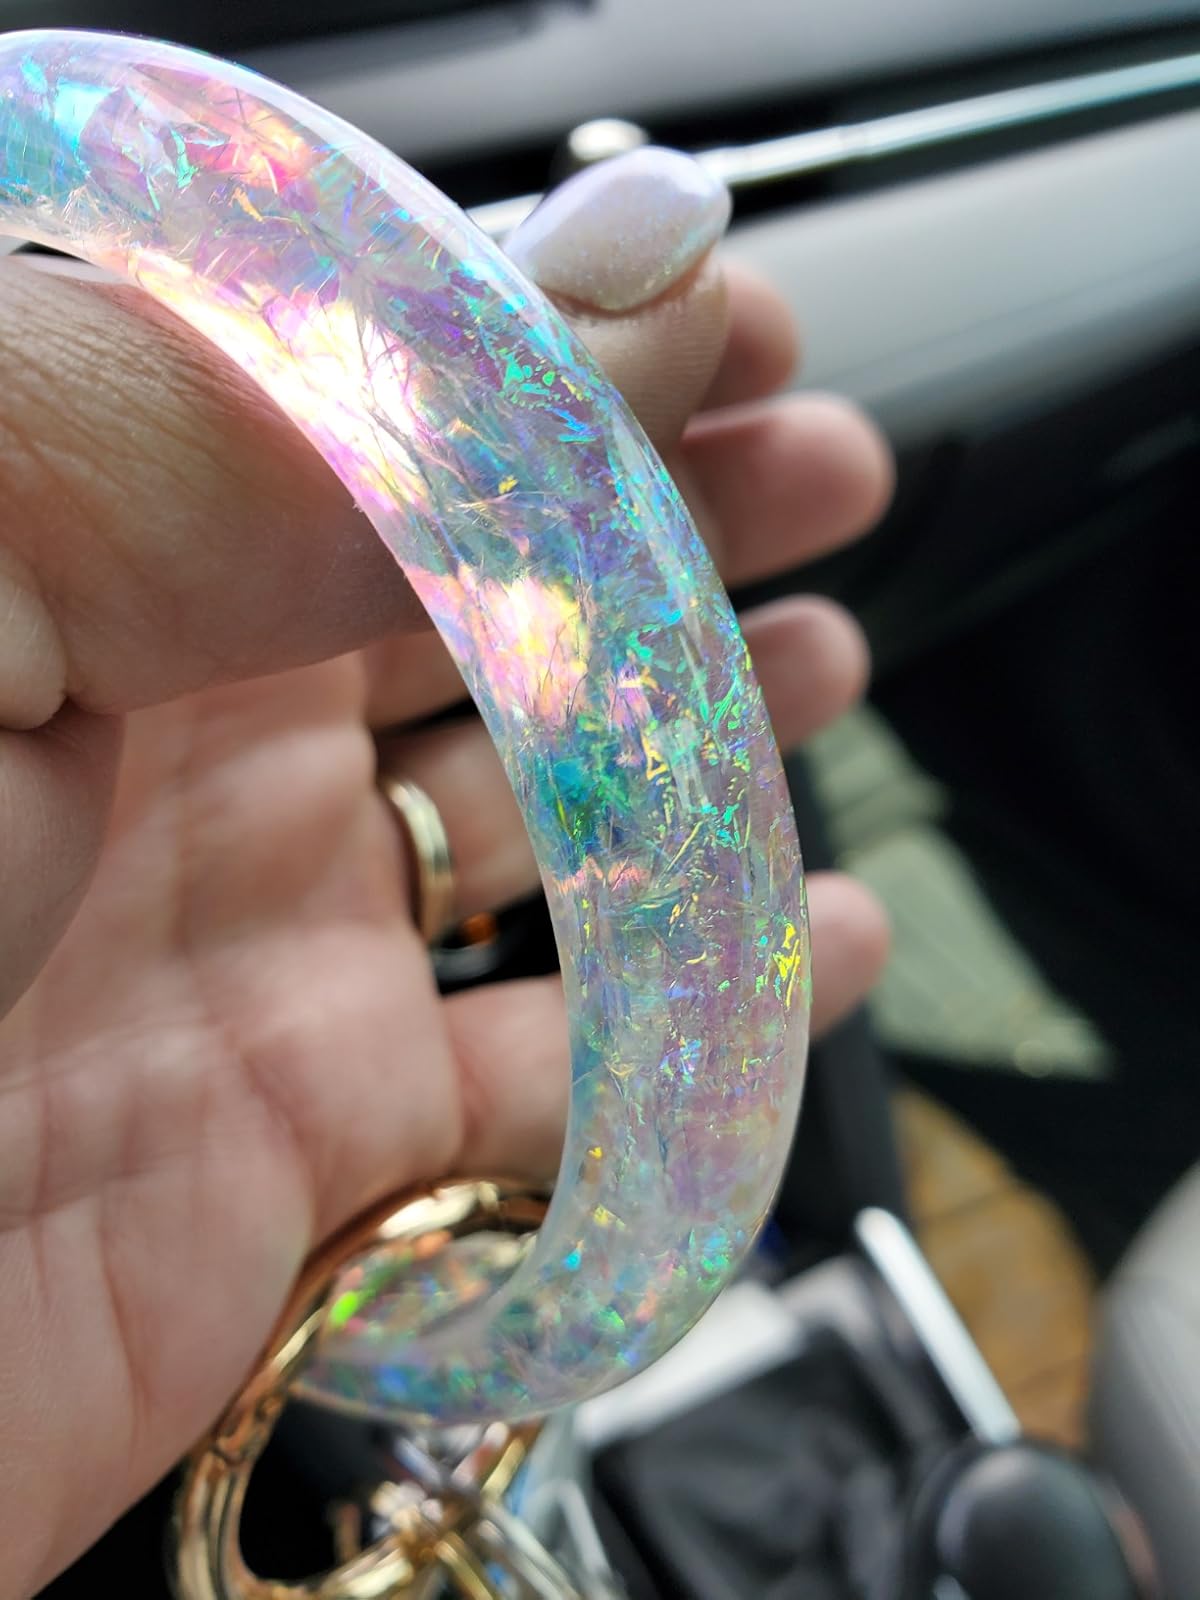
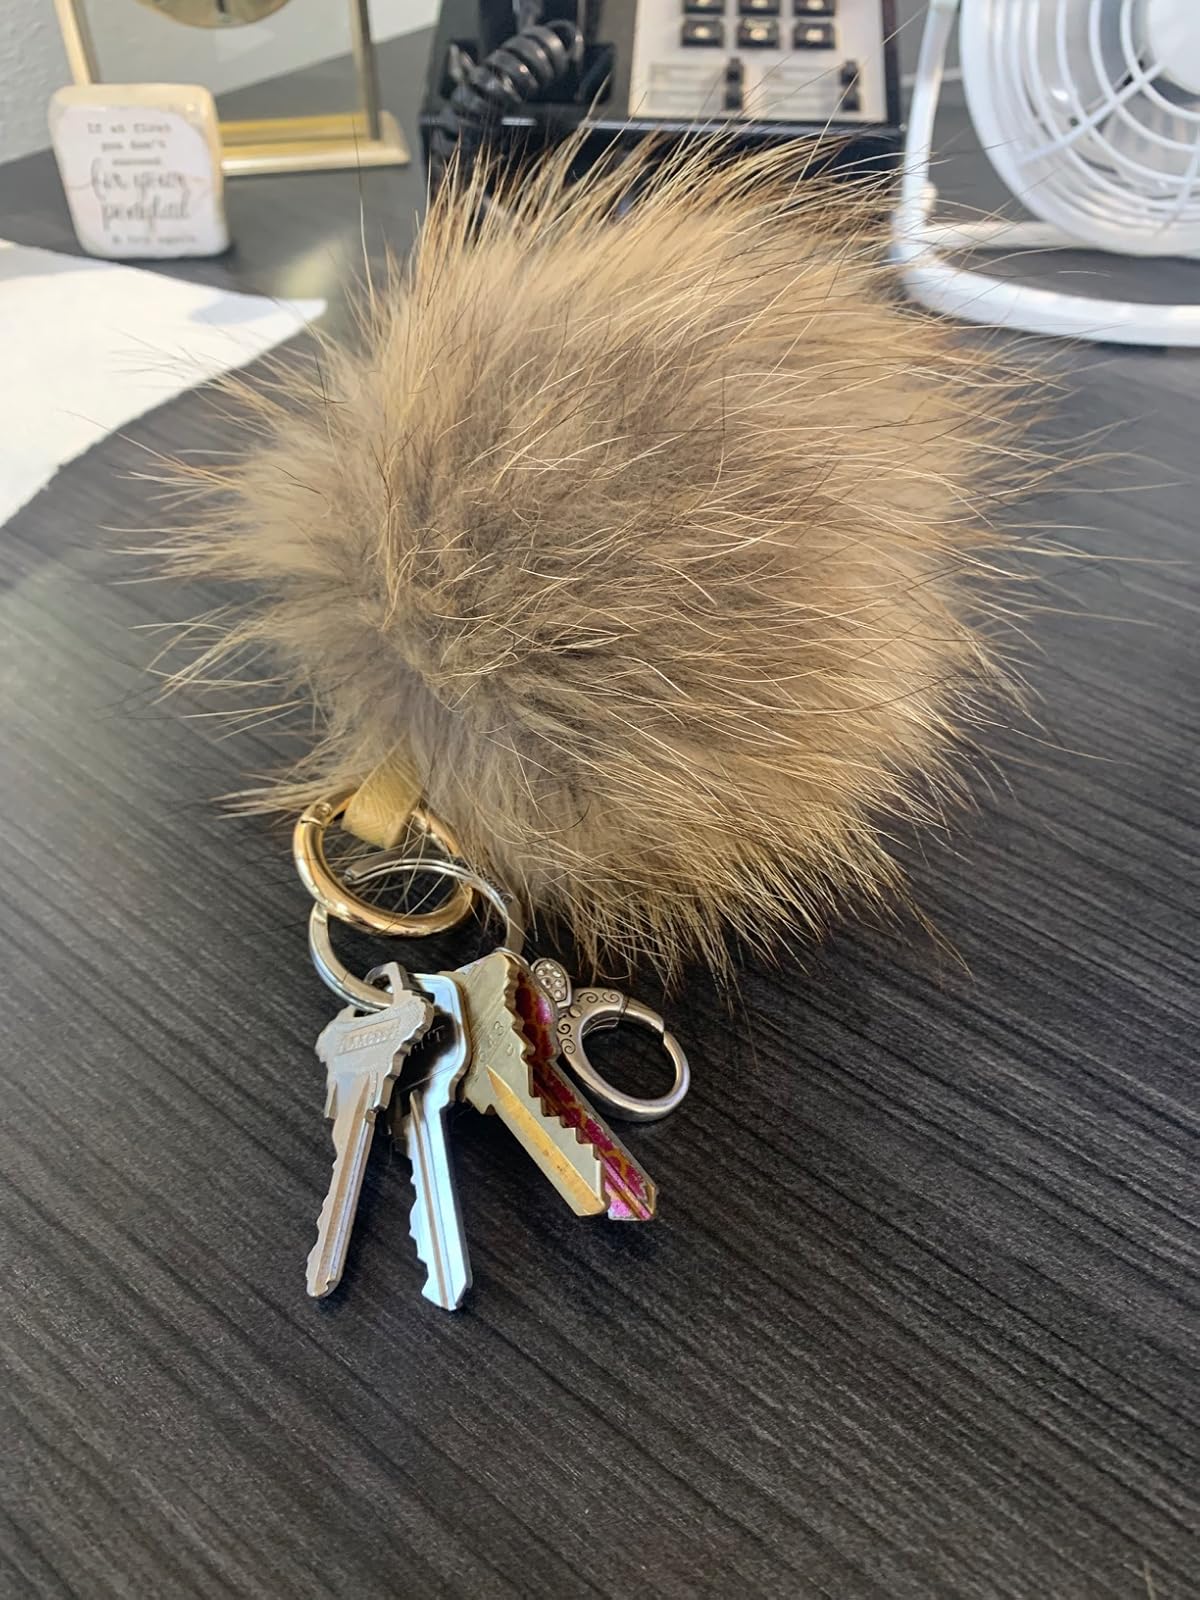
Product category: accessories_keychain
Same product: no